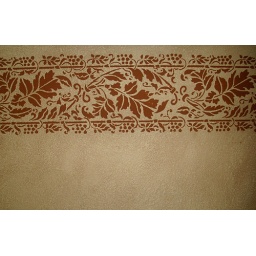
Elegant embossed vine border. Great for walls in formal dining room, etc.